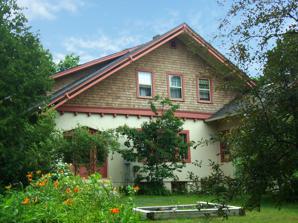
Building: The John R. and Nell Commons House
Country: United States of America
Year built: 1913
Historic house in Wisconsin, United States United States historic place John R. and Nell Commons House U.S. National Register of Historic Places Show map of Wisconsin Show map of the United States Location 1645 Norman Way Madison, Wisconsin Coordinates 43°4′56″N 89°28′45″W / 43.08222°N 89.47917°W / 43.08222; -89.47917 Area 0.69 acres (0.28 ha) Built 1913 Architect Cora Tuttle Architectural style Bungalow/Craftsman, Prairie School NRHP reference No. 85000572 Added to NRHP March 14, 1985 The John and Nell Commons House is a large hilltop bungalow built in 1913 in Madison, Wisconsin , from which UW professor John R. Commons wrote influential books on economics, helped craft Progressive public policy, and mentored a generation of economists. The house itself was designed by Cora Tuttle - not a formally trained architect, but the first woman to practice architecture in Madison. In 1985 the house was added to the National Register of Historic Places . History John R. Commons was born in 1863 in Hollansburg, Ohio . Richard T. Ely brought him to the UW in 1904 to teach and to edit the 11-volume Documentary History of American Industrial Society . "He was among the first economists to move away from the traditional laissez-faire economic thinking; and he pioneered in the progressive era concept that government should assume a positive role in furthering the cause of reform..." This was the era of Progressive social legislation, in which Wisconsin under Governor LaFollette was a leader. John Commons contributed to that legislation, helping draft the 1905 Wisconsin Civil Service Law, which specified uniform civil service exams; the 1907 Public Utilities Law; the 1911 Industrial Commission Law which effected changes in worker safety, child labor, minimum wages, and labor disputes; and the 1924 Unemployment Insurance Plan for the Chicago clothing market. During the Great Depression , Common's grad students helped plan and administer New Deal legislation like the Social Security Act . Commons is one of several people credited with originating the " Wisconsin Idea ," in which university faculty serve as advisors to state government. At one point a representative of business called Dr. Commons "the most dangerous man in Wisconsin," but Commons himself later observed, "Yet what I was always trying to do in my academic way, was to save Wisconsin and the nation from politics, socialism, or anarchism, in dealing with the momentous conflict of 'capital and labor.'" In 1909 and 1910 John and his wife Ella bought about seven acres of farmland on a hilltop west of Madison. They had Cora Tuttle design a large bungalow for the hilltop. The designer Cora Tuttle had been born in 1864 in Evansville, Wisconsin . Widowed in 1906, she moved with her sons to Prescott, Arizona . There in the southwest she was exposed to the bungalow, a then-modern and convenient style of house that had developed in California. The bungalow didn't reach Madison until Cora and her family returned with the idea in 1908. Cora had not formally studied architecture, but she had absorbed the ideas, and she designed a bungalow for her family, with help from her son Ray, then an engineering student at the UW. Their house was built in 1909, and still stands at 1206 Grant Street. She went on to design other bungalows around Madison. Though unlicensed and not formally trained in architecture, Cora Tuttle is the first woman known to practice architectural design in Wisconsin. The house is two stories tall, wood-framed, clad in stucco on the first story and wood shingles on the second. The roof is low-pitched, with exposed rafter tails showing Craftsman influence. Vergeboards decorate the gable ends and the ends of the joists that support the second story floor protrude from the wall as decoration. A balcony opens from the second-story bedroom on the southeast end. A porch spans the northeast side, with the wall on that side pierced by pentagonal window openings. Inside, the first story contains the living-dining room, the kitchen, two hallways, a coatroom, and the study where John wrote, with oak shelves and brick fireplace. The second story contains four bedrooms, two linen closets, and a full bathroom. The couple named the house Hocheera , the Ho-Chunk word for 'welcome.' Professor Commons mentored many talented economics graduate students, including labor historian Selig Perlman , Edwin E. Witte who is sometimes called "the father of U.S. Social Security," Arthur J. Altmeyer , Paul Raushenbush, Elizabeth Brandeis Raushenbush, and Wayne Morse . John and his wife Ella invited students out to the house on Friday nights for meetings that Selig Perlman described: There are hundreds of Commons' students, including some most prominent in the academic life and in the public services of this country, who largely owe their careers to the untiring and tender encouragement by Professor and Mrs. Commons. At the Commons' weekly 'Friday Nights' at their home on Mendota Beach, students, frequently numbering as many as sixty, had the opportunity of meeting some of the most prominent economists and public men of the world and to present before the group their own observation in the 'field'. To the Commons' Friday Nights many a public man looks back today as the informal and friendly 'Parliament' that heard his 'maiden speech'. Commons was considered by some the brain trust of Wisconsin's progressive movement, but he worked with other prominent men beyond Wisconsin, "including Samuel Gompers of the American Federation of Labor ; John A. Mitchell of the Mine Workers ; Ralph Easley of the National Civic Federation ; Eugene V. Debs , Social Democratic candidate for U.S. president; Victor Berger , founder of the Social Democratic Party ; Charles R. Crane , millionaire ambassador to China; and Henry Ford , Thomas Edison and President Wilson ." John Commons lived and worked in this house until 1937, when he moved to Florida. Subsequent owners have included Frederick and Margret Burkhardt, John and Martha Lippitt, and now Richard and Doris Dubielzig. The original seven acres has been parceled out into lots so that Hocheera now stands in a residential neighborhood. The home was designated a Madison Landmark in 1984 and was added to the NRHP in 1985, mainly for its association with the nationally prominent economist. References